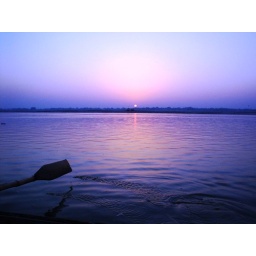
Crossing Varanasi through the river by boat at dawn...